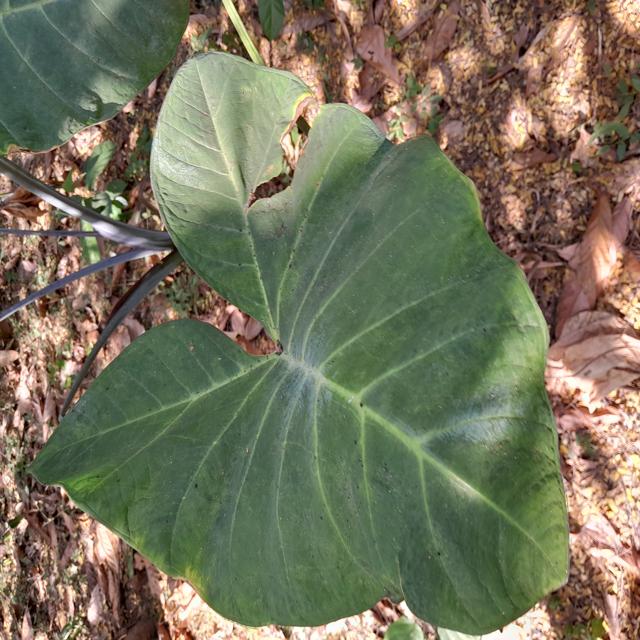
Label: Healthy